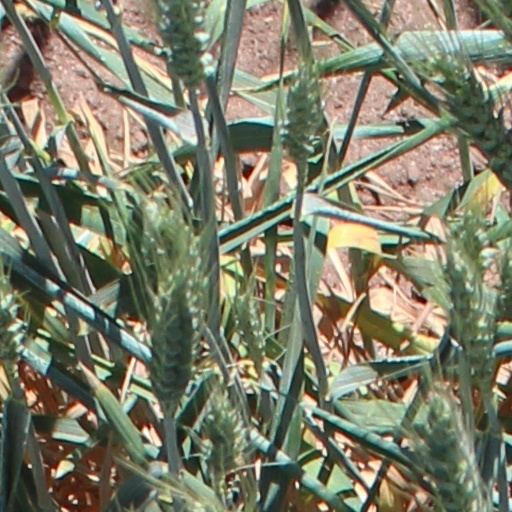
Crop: wheat